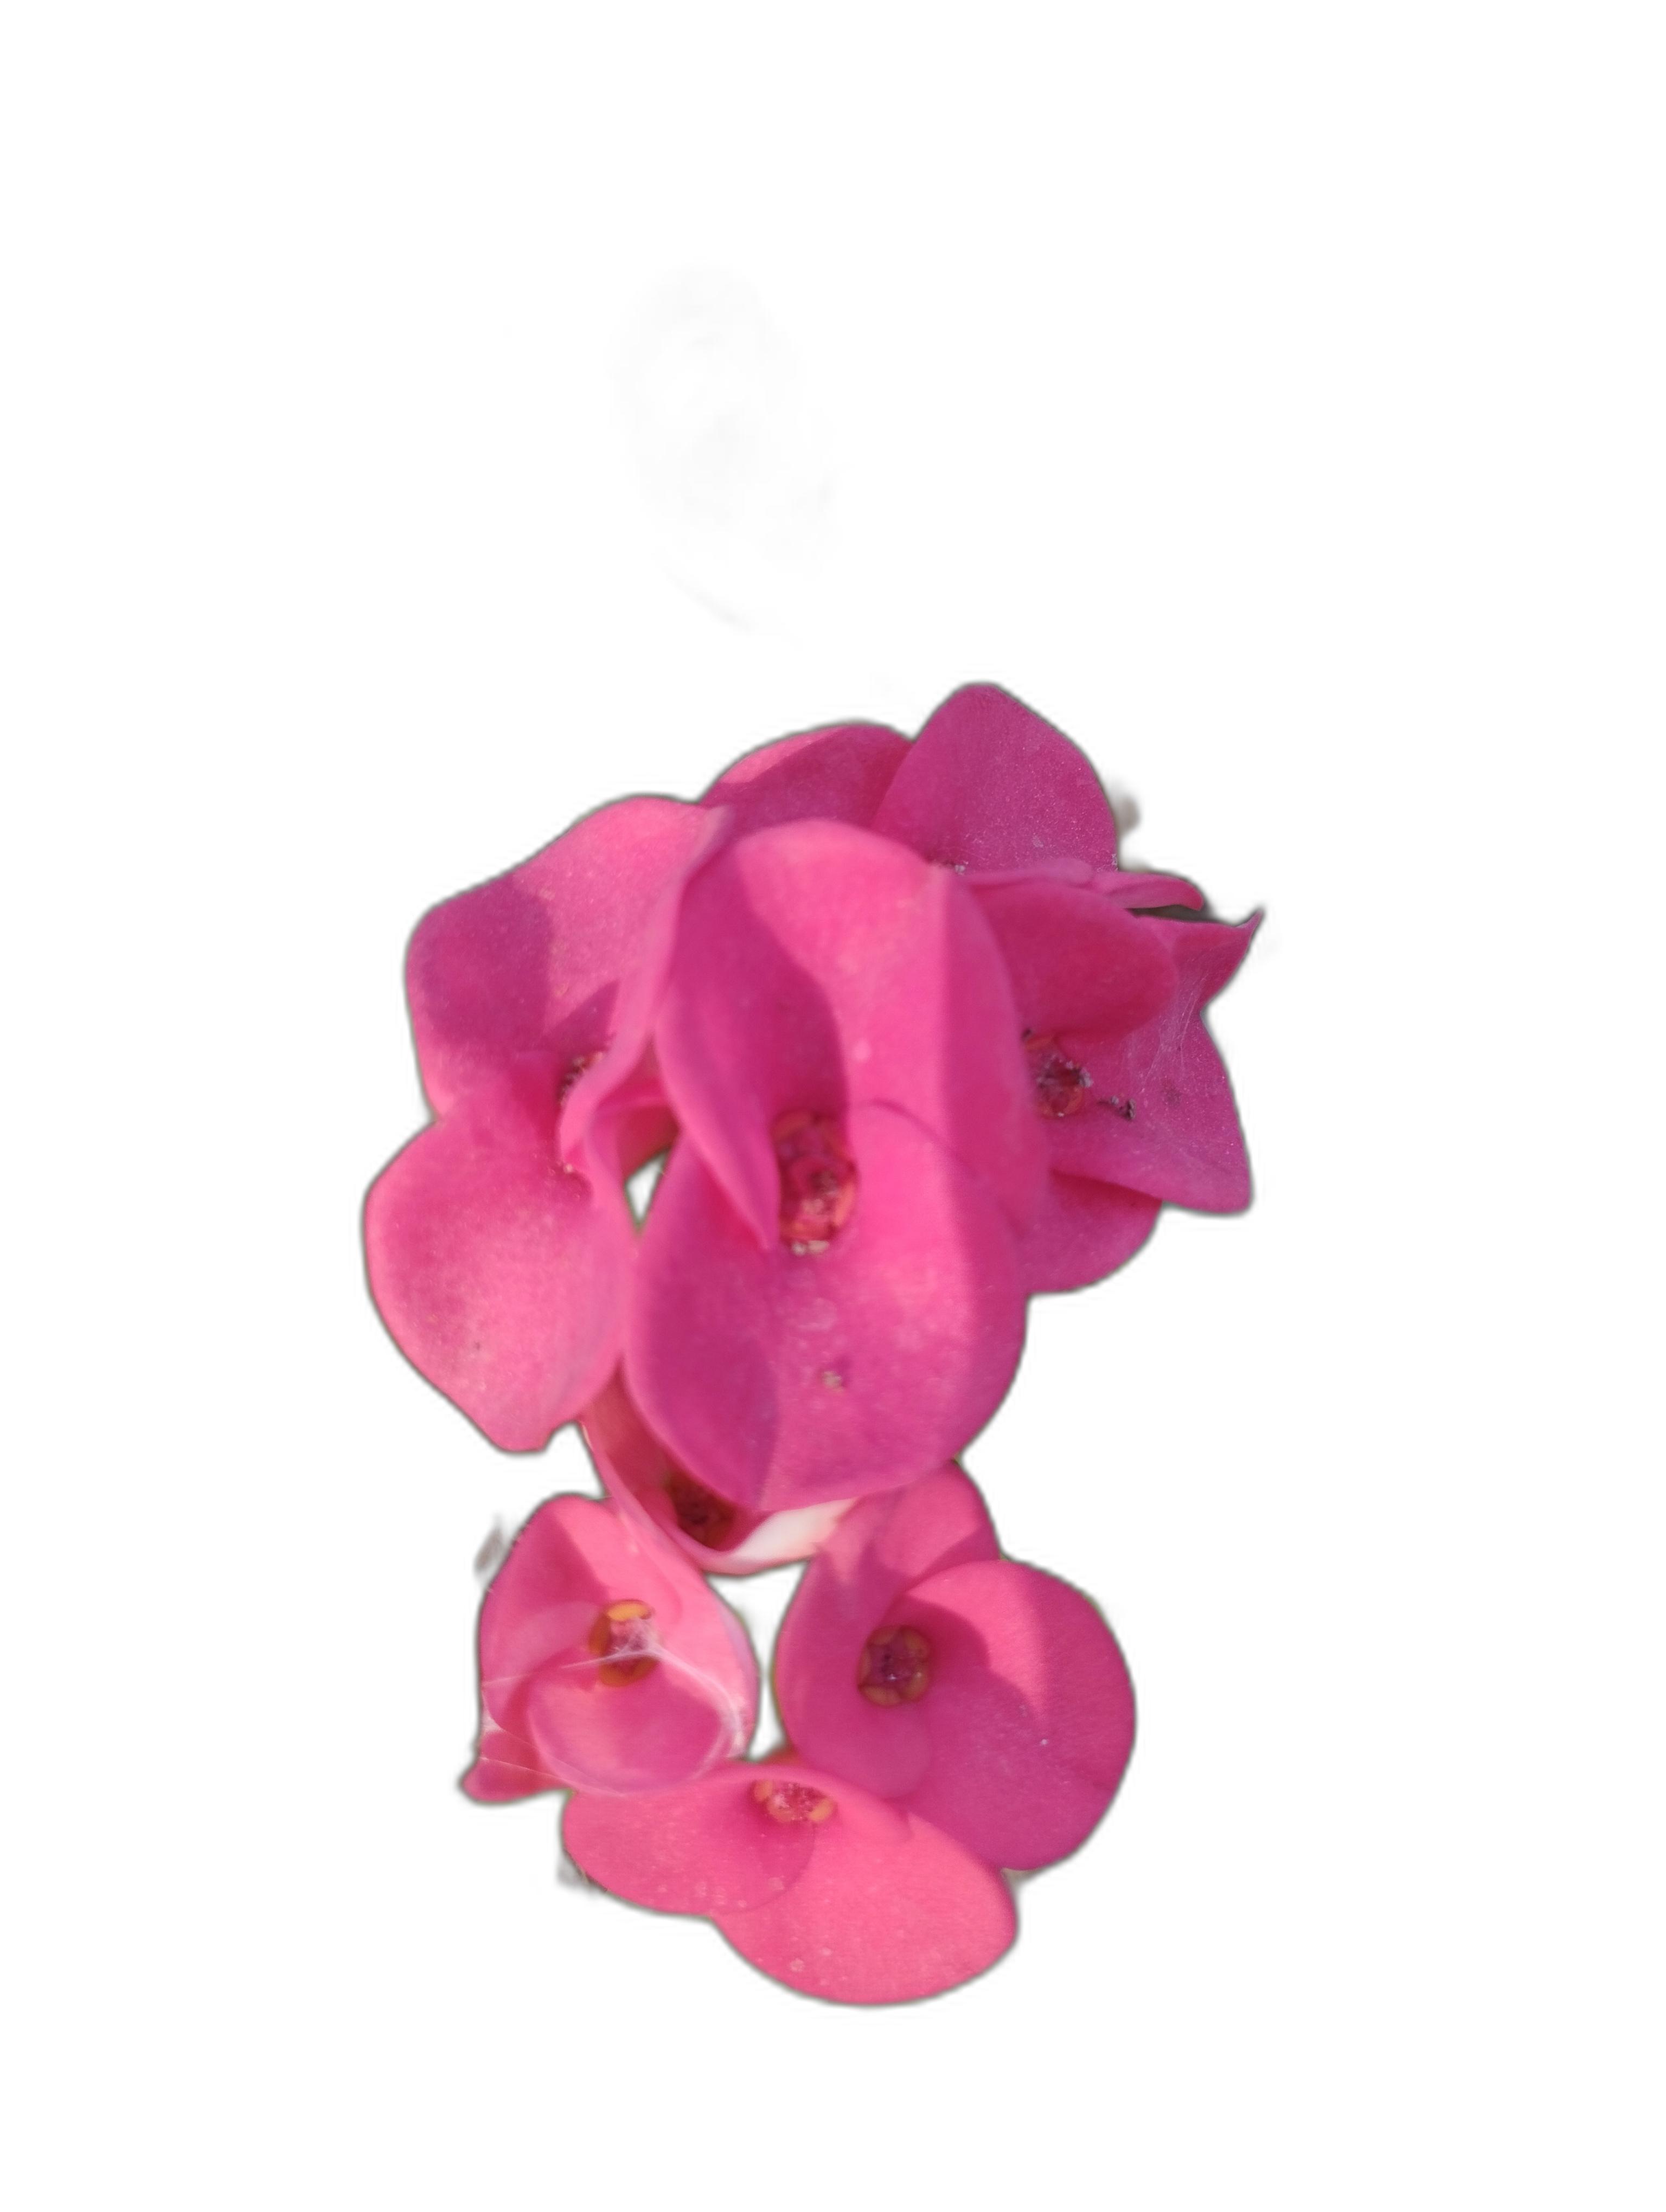
Label: Crown of thorns